LGBTQ people in the United States

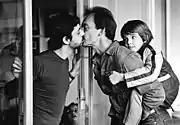
Story on gay fathers published in May 1983 Life Magazine

There are varying accounts of the place LGBT people occupied in pre-Columbian era Native American tribes. In modern parlance, the term Two-Spirit is often used to describe Native American LGBT people. There were (and are) hundreds of different tribes across the US, each with its own culture, thus acknowledgement and acceptance of and social roles for LGBT people varied across tribes. In the reservation era, Christian missionaries and European government agencies denounced homosexuality and gender variance, forcing LGBT people to adopt social roles and dress considered appropriate, such as making males cut their hair and making females wear dresses. Though the violence and intimidation enacted by the church and government were disproportionately directed at Native Americans, both Native and non-Native LGBT people often lived in hiding to avoid being incarcerated or killed because homosexuality was a criminal offense.